Claud Schuster, 1st Baron Schuster

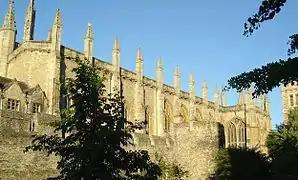
New College, Oxford, where Schuster studied between 1888 and 1892

Schuster was born on 22 August 1869 to Frederick Schuster, a manager of the Manchester firm of merchants Schuster, Fulder and Company, and his wife Sophia Wood, the daughter of a lieutenant colonel in the Indian Army. The family described themselves as "Unitarian" but were descended from Jews who had converted to Christianity in the mid-1850s and included other notable people such as Sir Arthur Schuster, Sir Felix Schuster, and later Sir George Schuster. From the age of seven he was educated at St. George's School, Ascot, one of the most expensive preparatory schools in the country but one known for harsh treatment; it was standard for the headmaster to flog pupils until they bled and force other students and staff to listen to their screams. During the school holidays he accompanied his father to Switzerland, where he developed a lifelong love of mountaineering and skiing. He was president of the Alpine Club from 1938 to 1940.